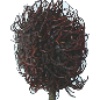
Label: Rambutan 1